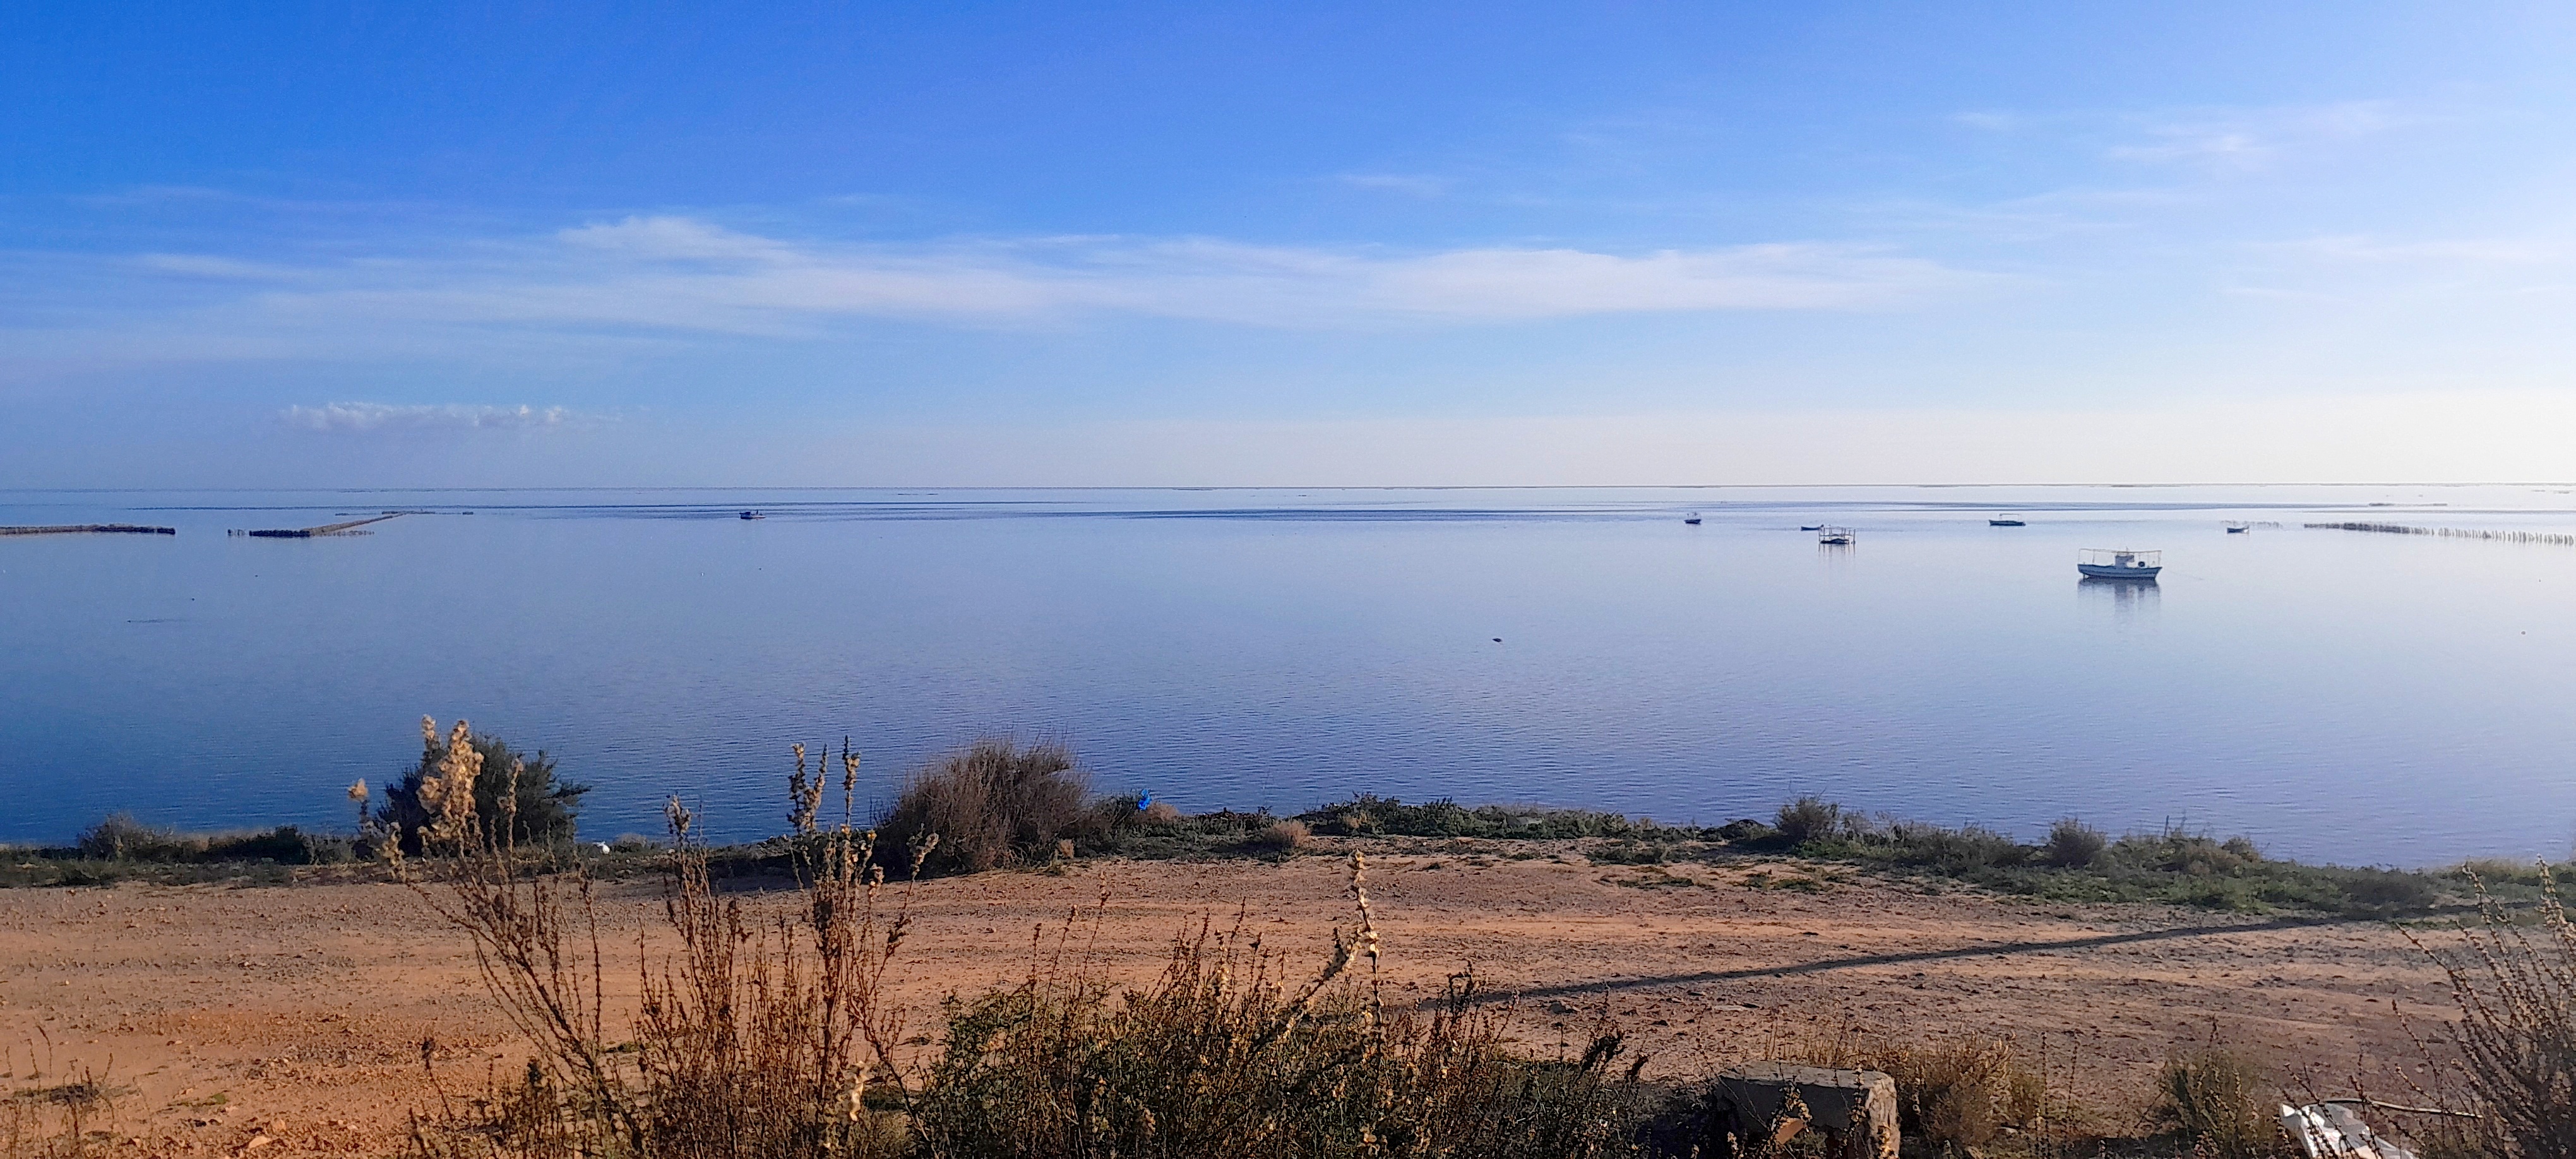
sky, sea, blue, land, boat, water resources, water, fluid, horizon, coastal and oceanic landforms, coast, ocean, lake, shore, watercraft, beach, boats and boating equipment and supplies, reservoir, wetland, sound, bay, evening, sand, shoal, loch